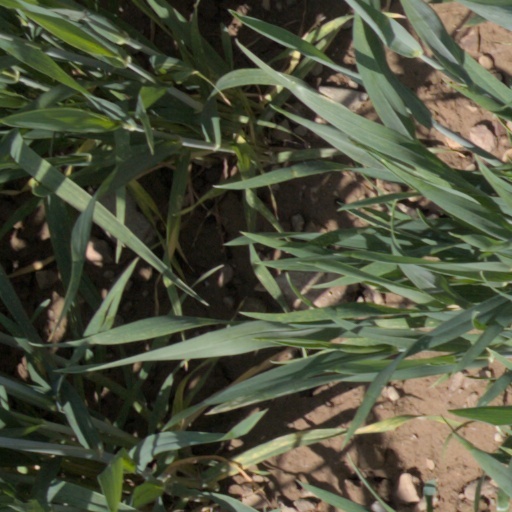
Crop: wheat